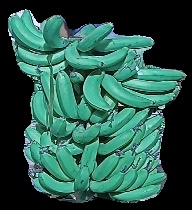
Variety: pachbale
Grade: grade3